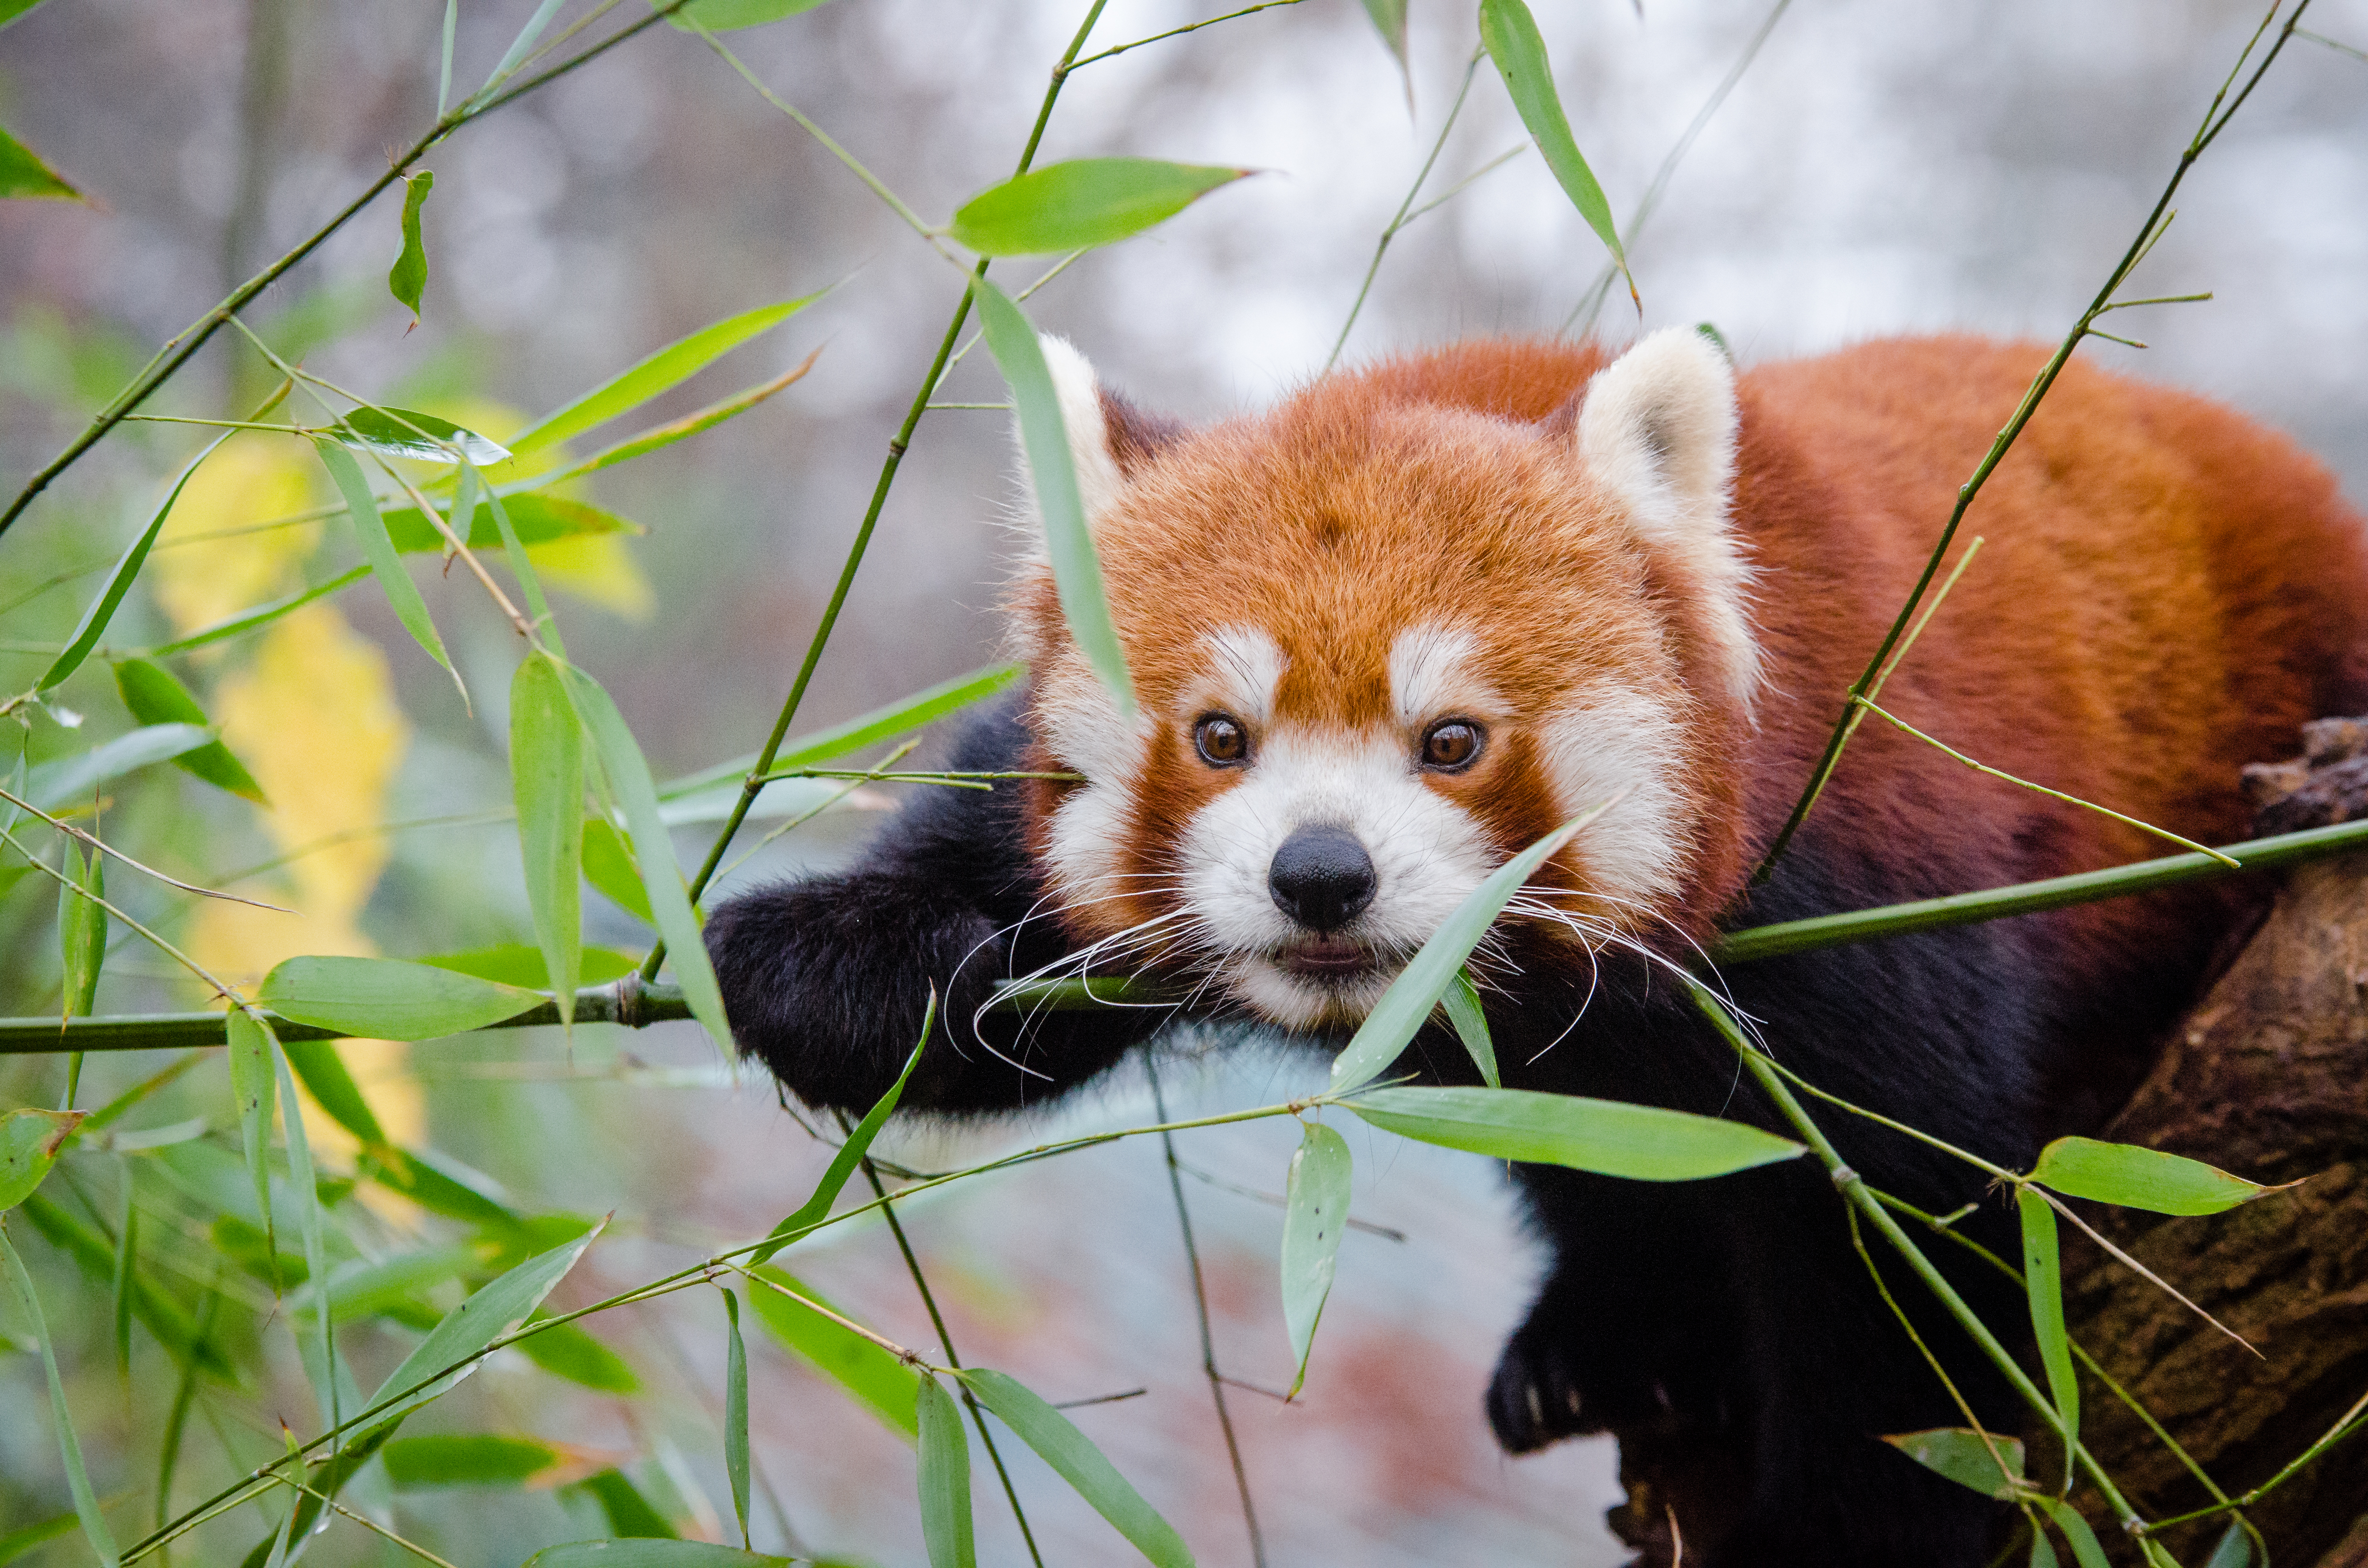
tree, nature, bokeh, blur, field, vintage, sweet, feet, animal, cute, female, wildlife, zoo, fur, orange, young, spring, green, high, red, foot, mammal, nikon, fauna, red panda, panda, 2015, face, nose, whiskers, paw, tail, animals, ears, endangered, vertebrate, germany, deutschland, frhling, natur, paws, tier, depth, iso, ss, depthoffield, fell, grn, gesicht, baum, adorable, bamboo, d7000, roter, kleiner, niedlich, sues, suess, species, bedrohte, tierart, tierpark, weiblich, jungtier, jung, ohren, schwanz, nase, bedroht, ailurus, fulgens, mozilla, firefox, wochenende, weekend, dog breed group